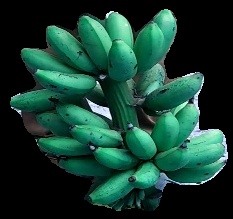
Variety: rasbale
Grade: grade3